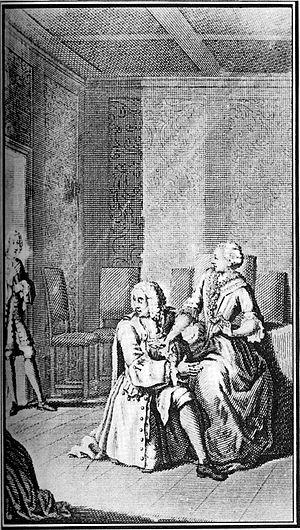
La Vie de Marianne ou les aventures de Madame la comtesse de *** est un roman inachevé de Marivaux, de genre littéraire du roman-mémoires. Il se compose de onze parties écrites par Marivaux à partir de 1728, et dont la publication s’échelonne de 1731 jusqu’en 1742. Une suite allographe, Suite de Marianne, composée par Marie-Jeanne Riccoboni, a partiellement paru en 1745.